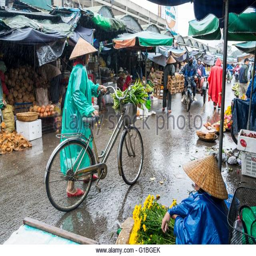
province , the market on a rainy day